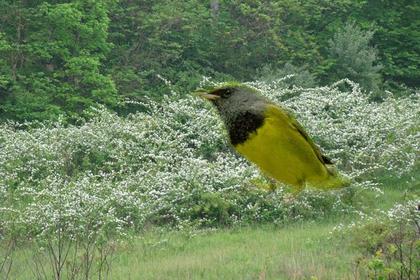
Bird species: Mourning_Warbler
Bird type: landbird
Background: land